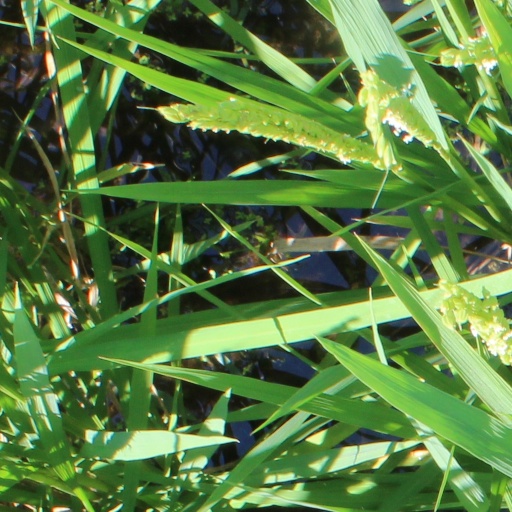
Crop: rice